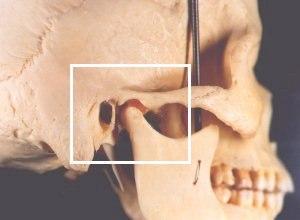
L'hyperacousie est une maladie se caractérisant par un dysfonctionnement de l'audition qui occasionne une hyperfragilité de l'ouïe. Une personne victime d'hyperacousie souffre quand elle est exposée au bruit ou à certains sons ou certains environnements bruyants. Les souffrances décrites les plus fréquemment sont des douleurs, et une intensification d'acouphènes préexistants. Ces souffrances sont proportionnelles à l'intensité du bruit et à la durée d'exposition. Les fréquences touchées et le seuil de tolérance à l'intensité acoustique varient d'une personne à l'autre.